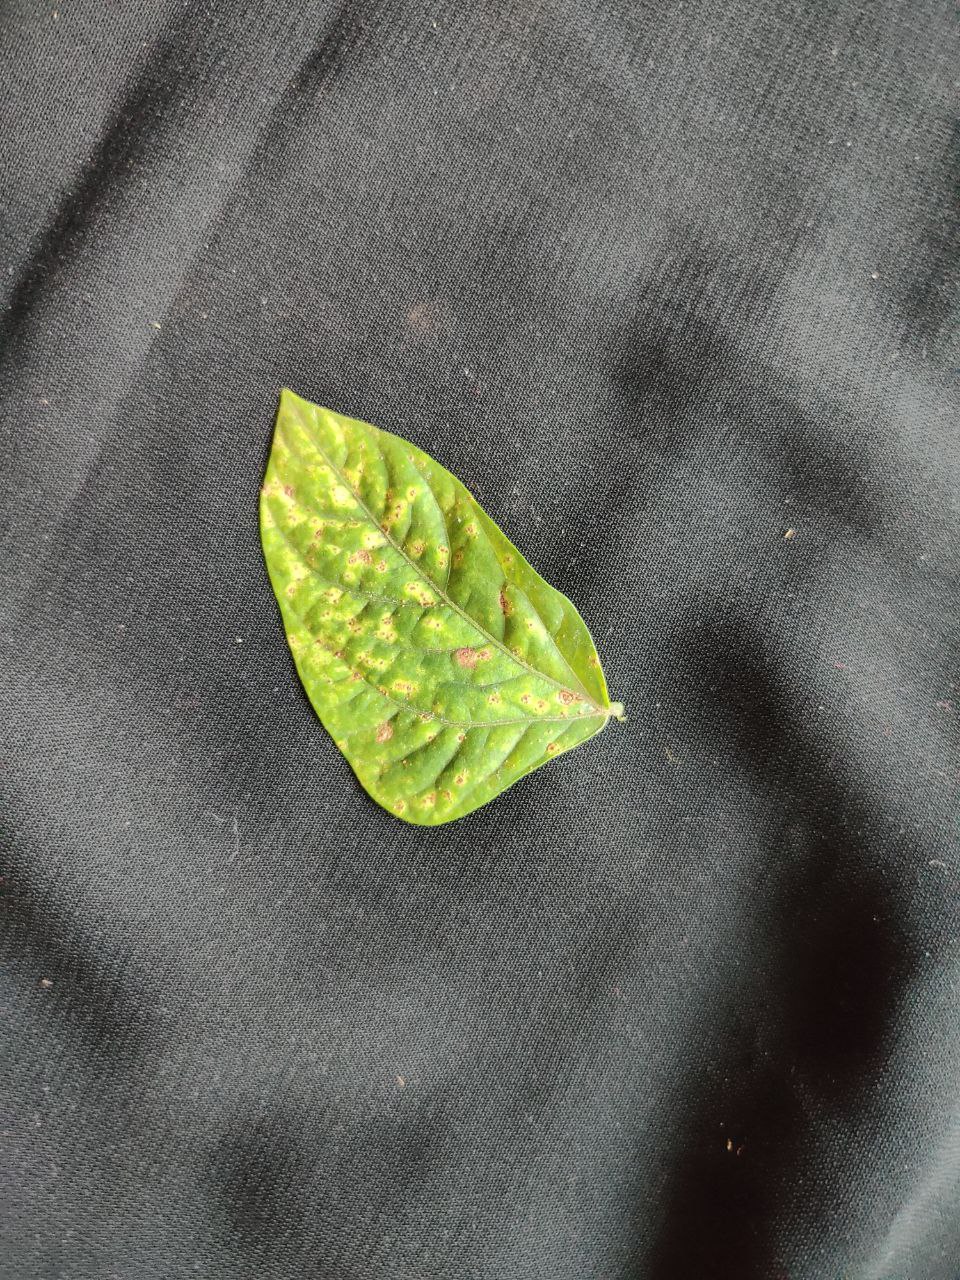
Crop: cowpea
Leaf condition: Septoria leaf spot